Mount Abraham (Maine)

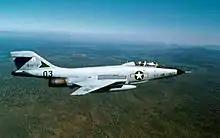
F-101B fighter similar to the one which crashed on Mount Abraham

A McDonnell F-101B Voodoo of the 60th Fighter-Interceptor Squadron out of Otis AFB, Massachusetts, crashed onto the mountain after colliding with another F-101B during a cross-country formation flight on 14 November 1967. The two-man crew of No.57-376 ejected with minor injuries and the second aircraft made an emergency landing at Dow AFB.